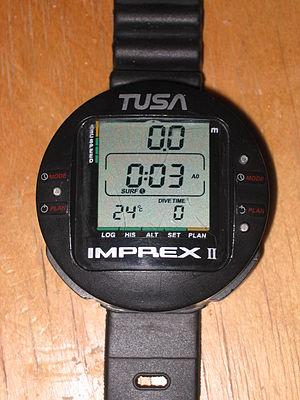
Une montre de plongée est une montre conçue pour la plongée sous-marine qui a comme caractéristique d'avoir une étanchéité supérieure à dix atm, l'équivalent de 100 mètres de colonne d'eau, ainsi qu'une lunette mobile unidirectionnelle permettant la mesure relative du temps de la plongée.